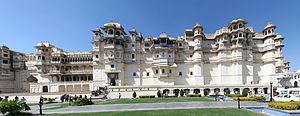
Le City Palace est un complexe de plusieurs palais situé dans la ville d'Udaipur dans l'État indien du Rajasthan. Il a été construit en 1559 par le Maharana Udai Singh comme palais principal de la dynastie rajput des Sisodia, après avoir du quitter Chittorgarh. Il est situé au sommet d'une colline sur la rive est du lac Pichola. Udaipur était la capitale historique de l'ancien royaume de Mewar.